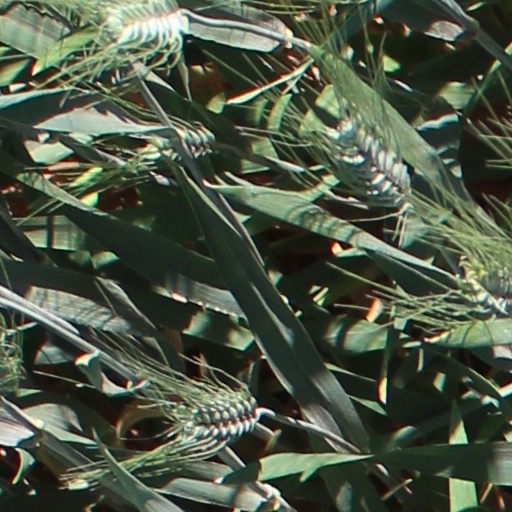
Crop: wheat